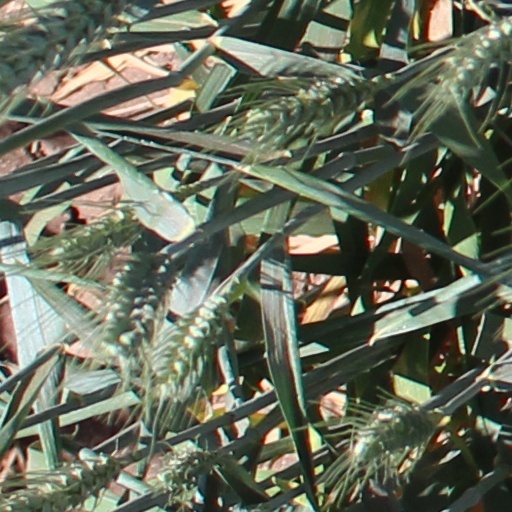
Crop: wheat